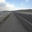
Label: road